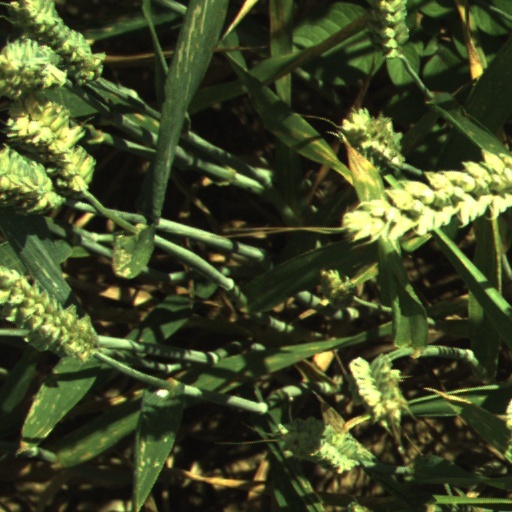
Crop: wheat